The Ultimate Crime Fighter

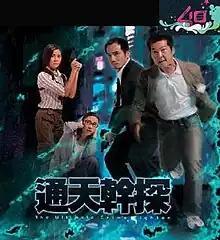
Poster

The Ultimate Crime Fighter is a 2007 Hong Kong action television series produced by TVB and starring international action film star Yuen Biao and TVB Anniversary Award for Best Actor winner Moses Chan. Premiering on 8 October 2007, the series was shown to celebrate TVB's 40th Anniversary.